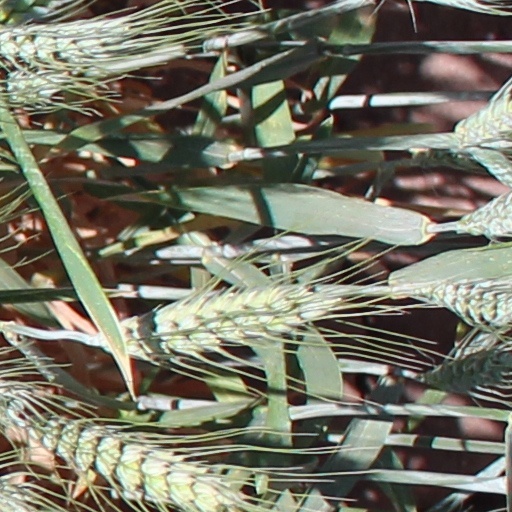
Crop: wheat